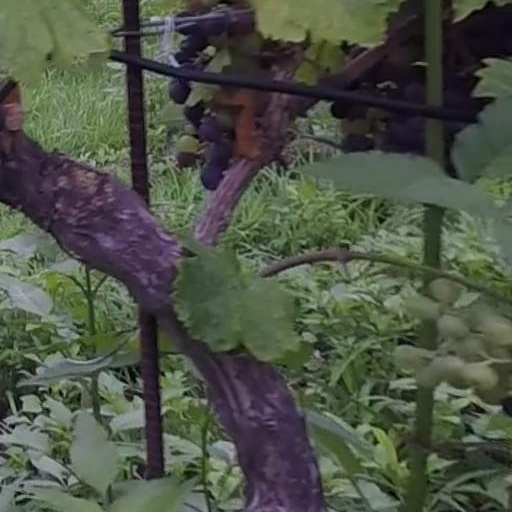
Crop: grape